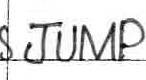
Label: jump